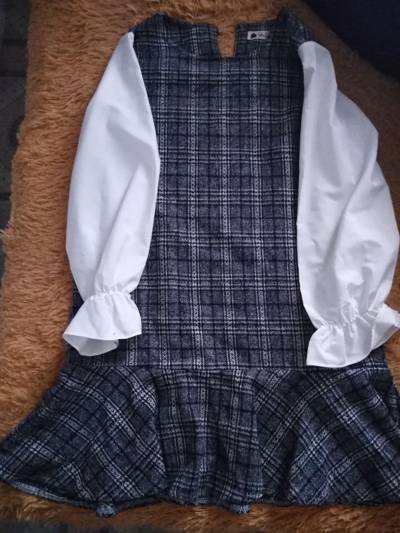
Waste category: clothes